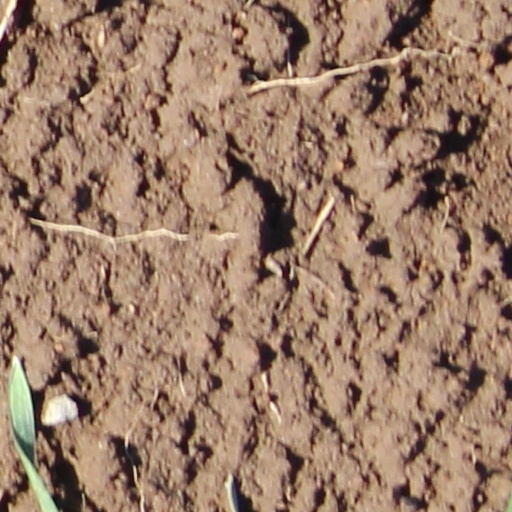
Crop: wheat